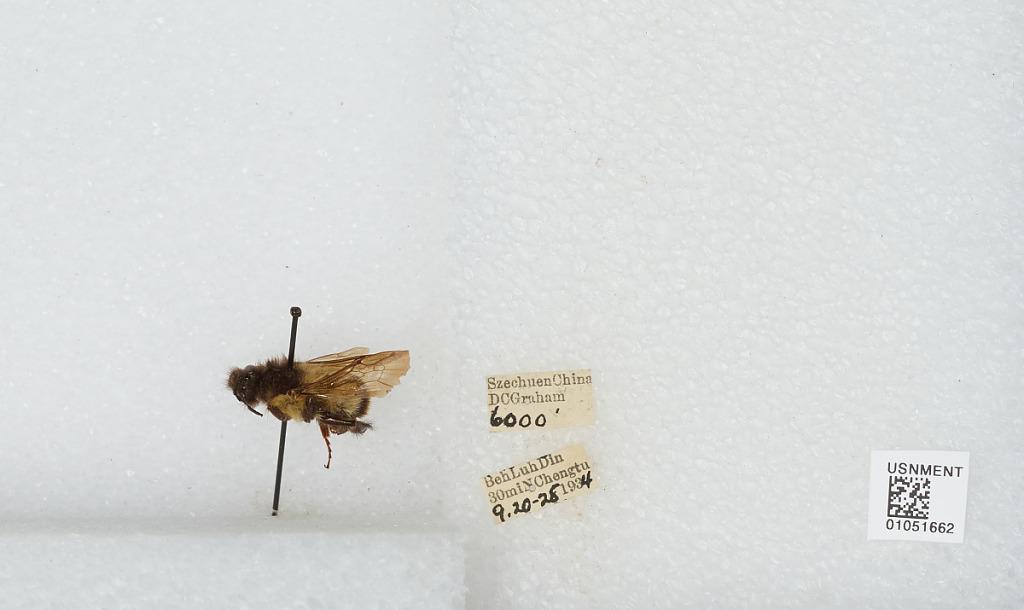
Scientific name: Bombus sp.
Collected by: D. Graham
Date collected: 1934-9-20
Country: China
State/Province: Sichuan
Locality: Beh luh Din 30 miles north of Chengdu